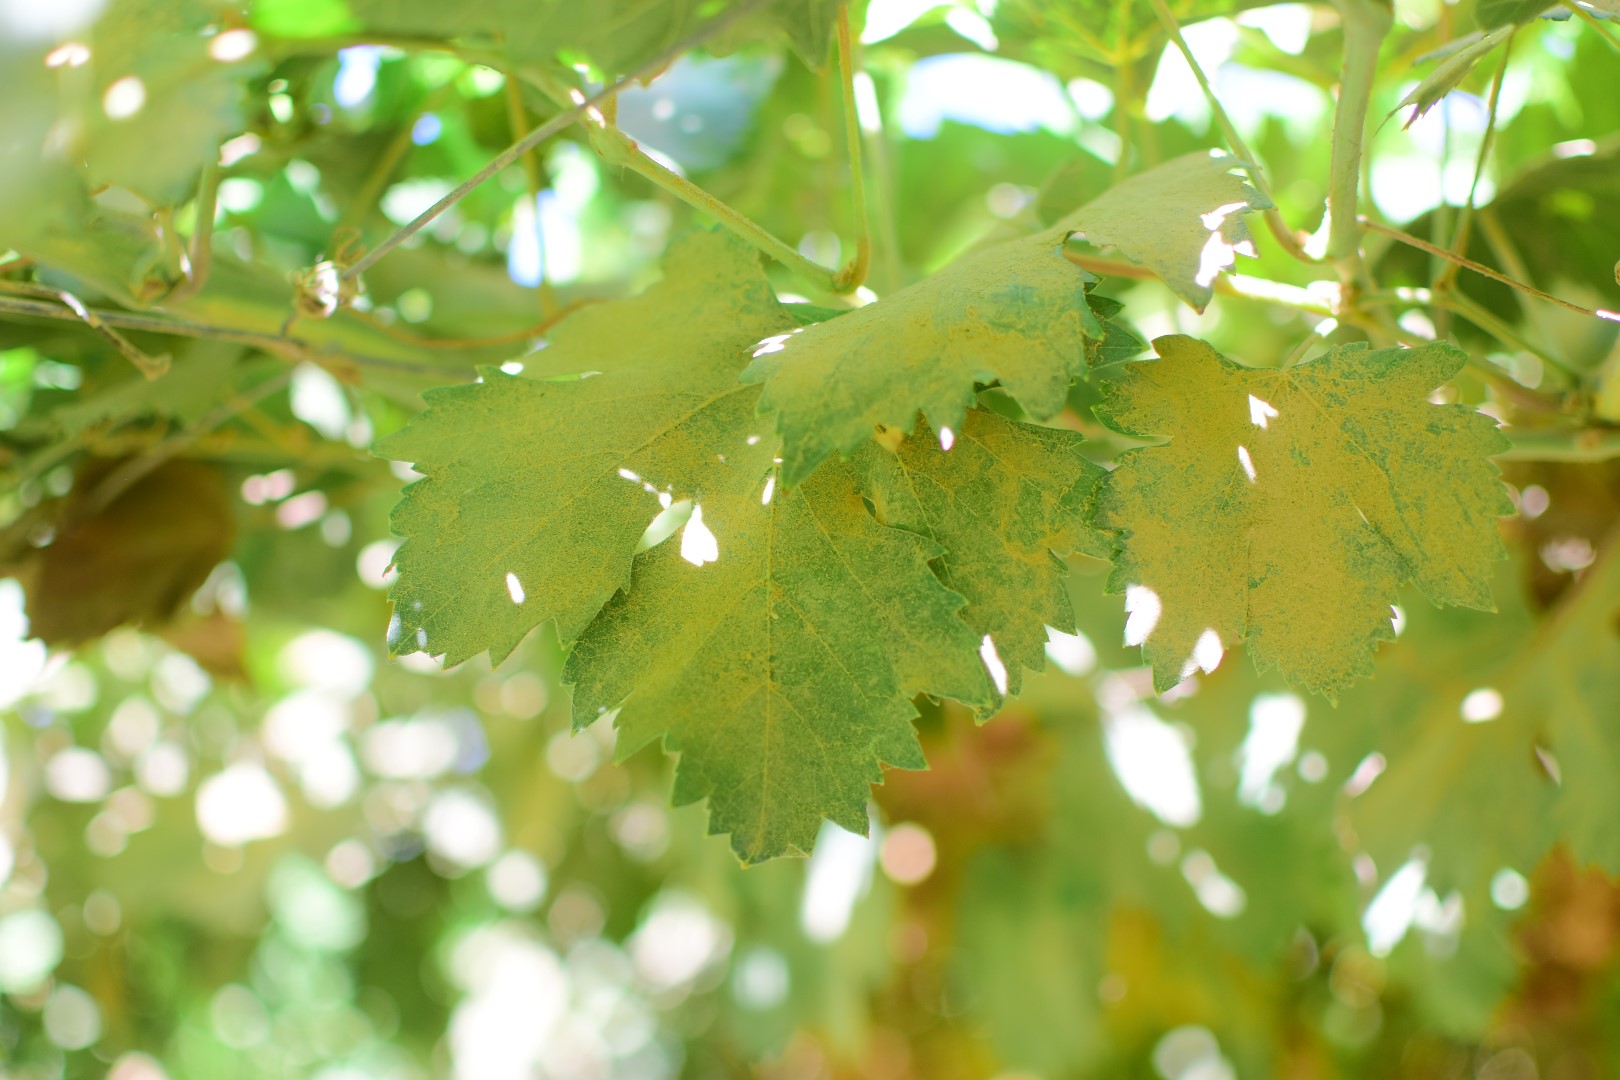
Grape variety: Halawani